Jesse H. Buck Farm House

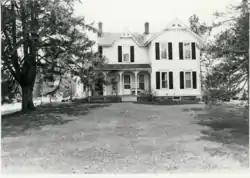

The Jesse H. Buck Farm House is a single-family home located at 6095 Baldwin Road in Swartz Creek, Michigan. It was listed on the National Register of Historic Places in 1982.